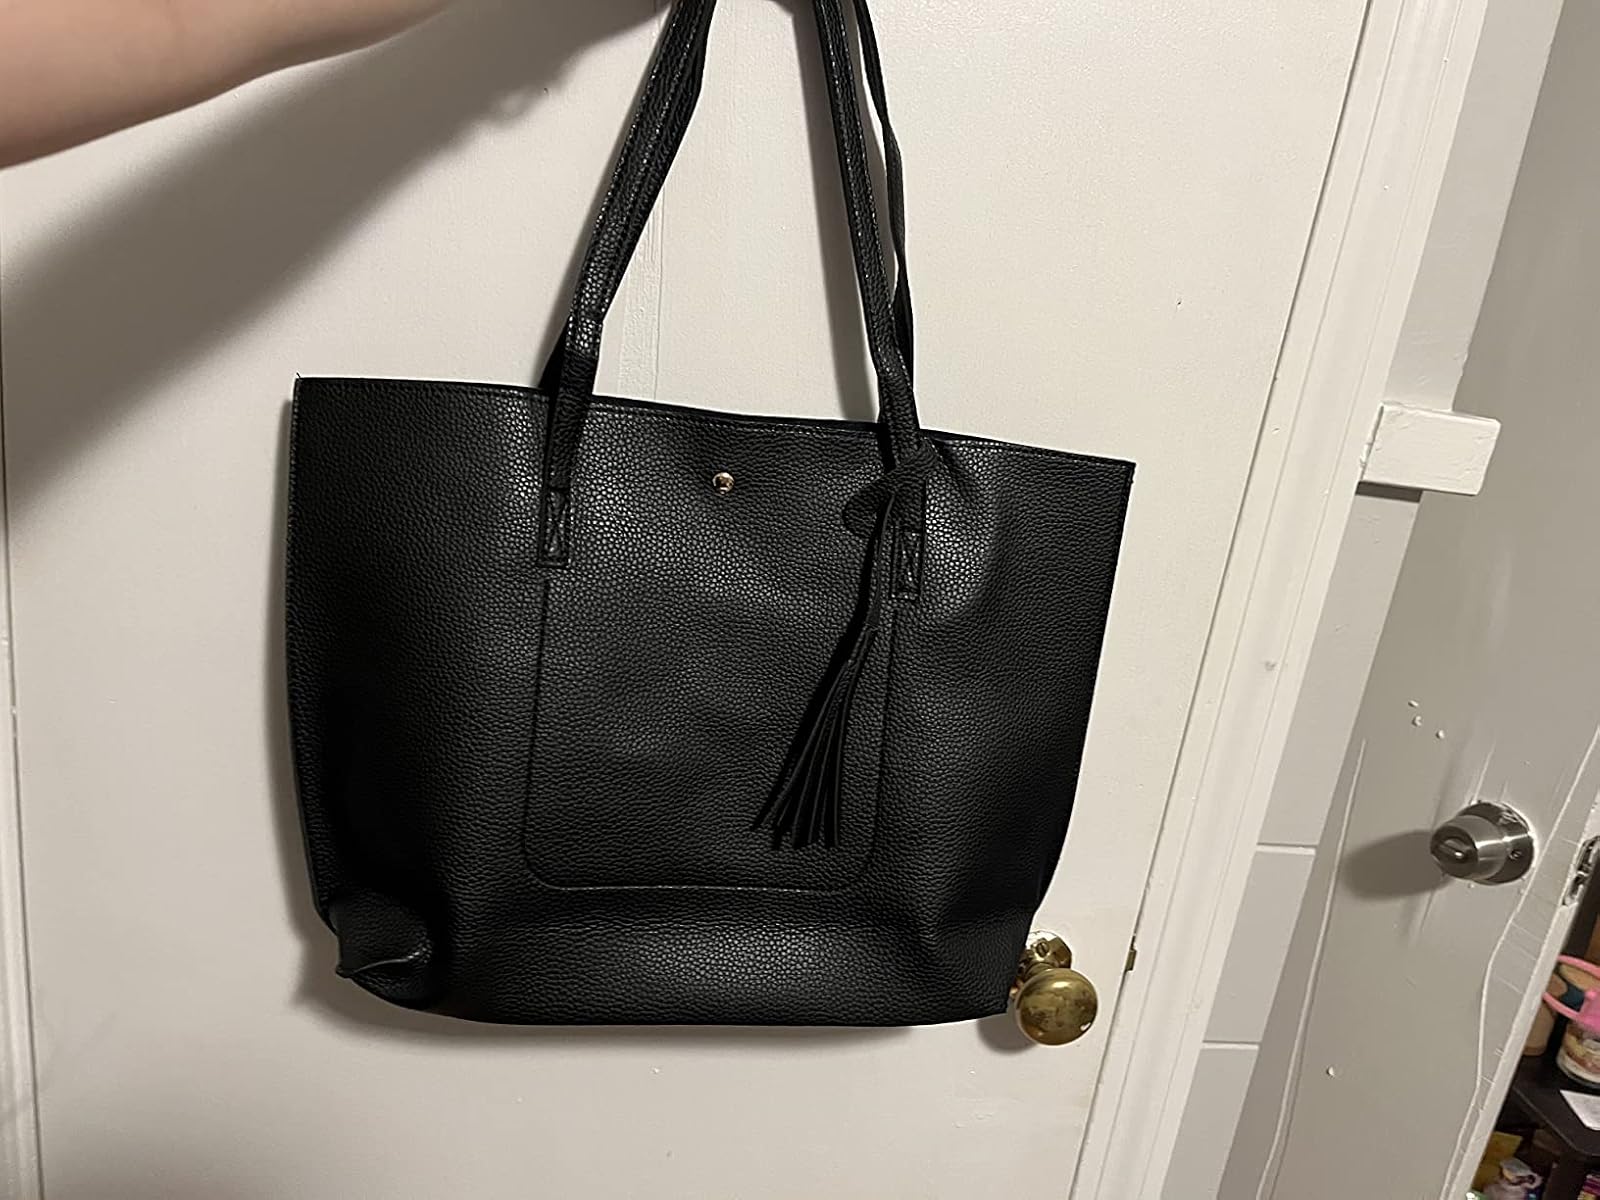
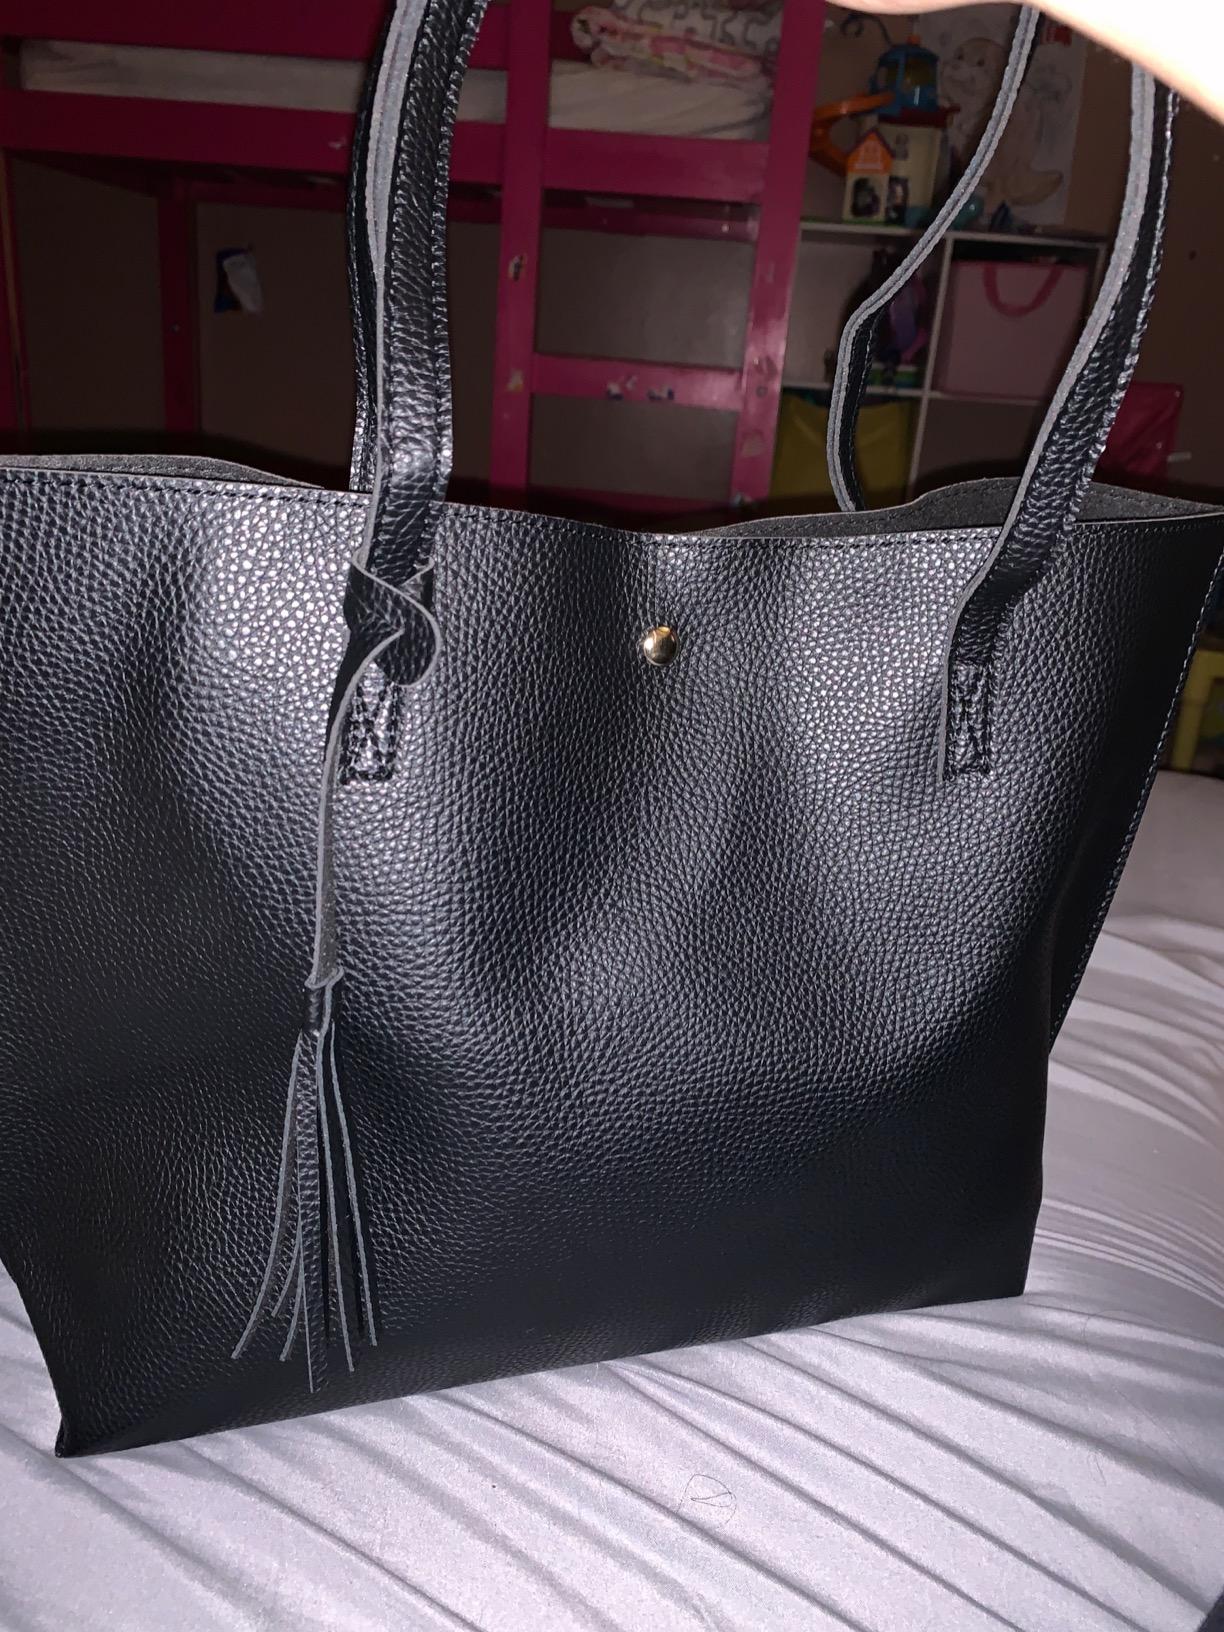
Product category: accessories_handbag
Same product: yes